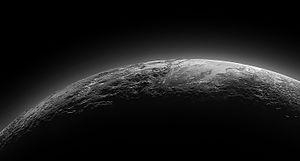
L’étude des atmosphères extraterrestres est un domaine de recherche très actif, à la fois en tant qu’aspect de l’astronomie, mais aussi en termes d’amélioration de la compréhension de l’atmosphère terrestre. En plus de la Terre, nombreux sont les autres objets célestes du Système solaire qui ont une atmosphère. Parmi ceux-ci, nous trouvons toutes les planètes géantes gazeuses, ainsi que Mars, Vénus ou encore Pluton. Plusieurs lunes ainsi que d’autres corps ont également une atmosphère, tout comme les comètes et le Soleil. Il a été prouvé que les planètes extrasolaires peuvent avoir une atmosphère. Les comparaisons de ces atmosphères entre elles et avec celle de la Terre permettent d’élargir notre connaissance de base des processus atmosphériques, comme l’effet de serre, l’aérosol et la physique des nuages, ainsi que la chimie atmosphérique et ses dynamiques.